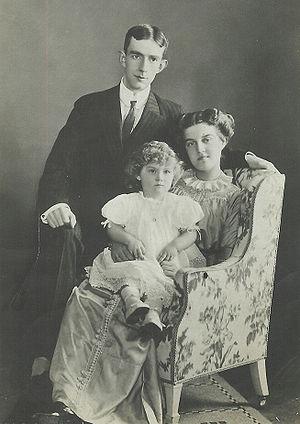
Gustaf Lennart Nikolaus Paul Bernadotte, prince de Suède, né le 8 mai 1909 à Stockholm et mort le 21 décembre 2004 sur l'île de Mainau, duc de Småland et comte de Wisborg, était le fils unique de Guillaume de Suède, duc de Södermanland, et de la grande-duchesse Marie Pavlovna de Russie.